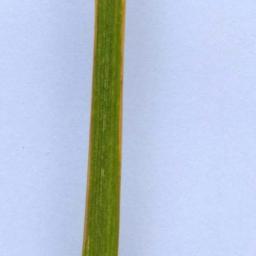
Label: Rice___Healthy